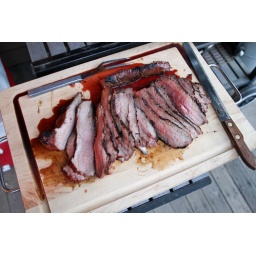
the hammer camp in big bear lake